2017 World Rally Championship

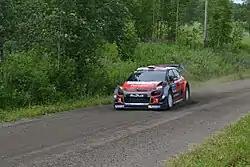
2016 Rally Finland winners Kris Meeke and Paul Nagle returned for the 2017 event having been dropped for the previous round in Poland.

Esapekka Lappi and Janne Ferm won Rally Finland in their fourth start in the sport's premier class. Elfyn Evans and Daniel Barritt finished second, claiming the position from Juho Hänninen and Kaj Lindström on the final stage. The rally saw a change in the championship lead as Thierry Neuville and Nicolas Gilsoul secured enough points to match Sébastien Ogier and Julien Ingrassia; having won three rallies compared to Ogier's two, Neuville was considered the championship leader. Ogier's rally came to an early end when he damaged his suspension after landing heavily off a jump. Distracted by the change in his car's handling, Ogier misheard a pace note and slid into a tree. Although M-Sport were able to repair the car to re-enter the rally, Ingrassia was diagnosed with a concussion and the team elected against continuing on medical advice. The battle for the rally lead was waged between the three Toyotas—the Yaris WRC having been extensively tested on the roads around Jyväskylä during its initial development phase—and the privately entered Fiesta of Teemu Suninen and Mikko Markkula. Finnish crews occupied the top four positions until an electrical fault paralysed Jari-Matti Latvala and Miikka Anttila's Toyota, forcing them to retire and handing a fifty-second lead to Lappi and Ferm. Suninen crashed on the final day and fell from second to fourth, while Craig Breen secured another fifth-place finish for Citroën. Neuville and Gilsoul were sixth after struggling with the undulating roads on the opening day. Ott Tänak and Martin Järveoja recovered to seventh after suffering a puncture on the opening day, finishing ahead of Kris Meeke and Paul Nagle, who finished eighth on their return to the sport. Dani Sordo and Marc Martí finished ninth, with Mads Østberg completing the points in tenth with new co-driver Torstein Eriksen.